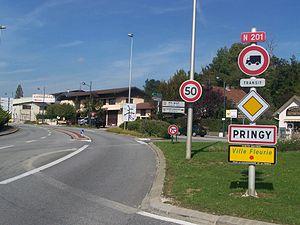
Panneau marquant l'entrée dans la commune de Pringy près d'Annecy en Haute-Savoie, France.
Pringy est une ancienne commune française située dans le département de la Haute-Savoie, en région Auvergne-Rhône-Alpes.